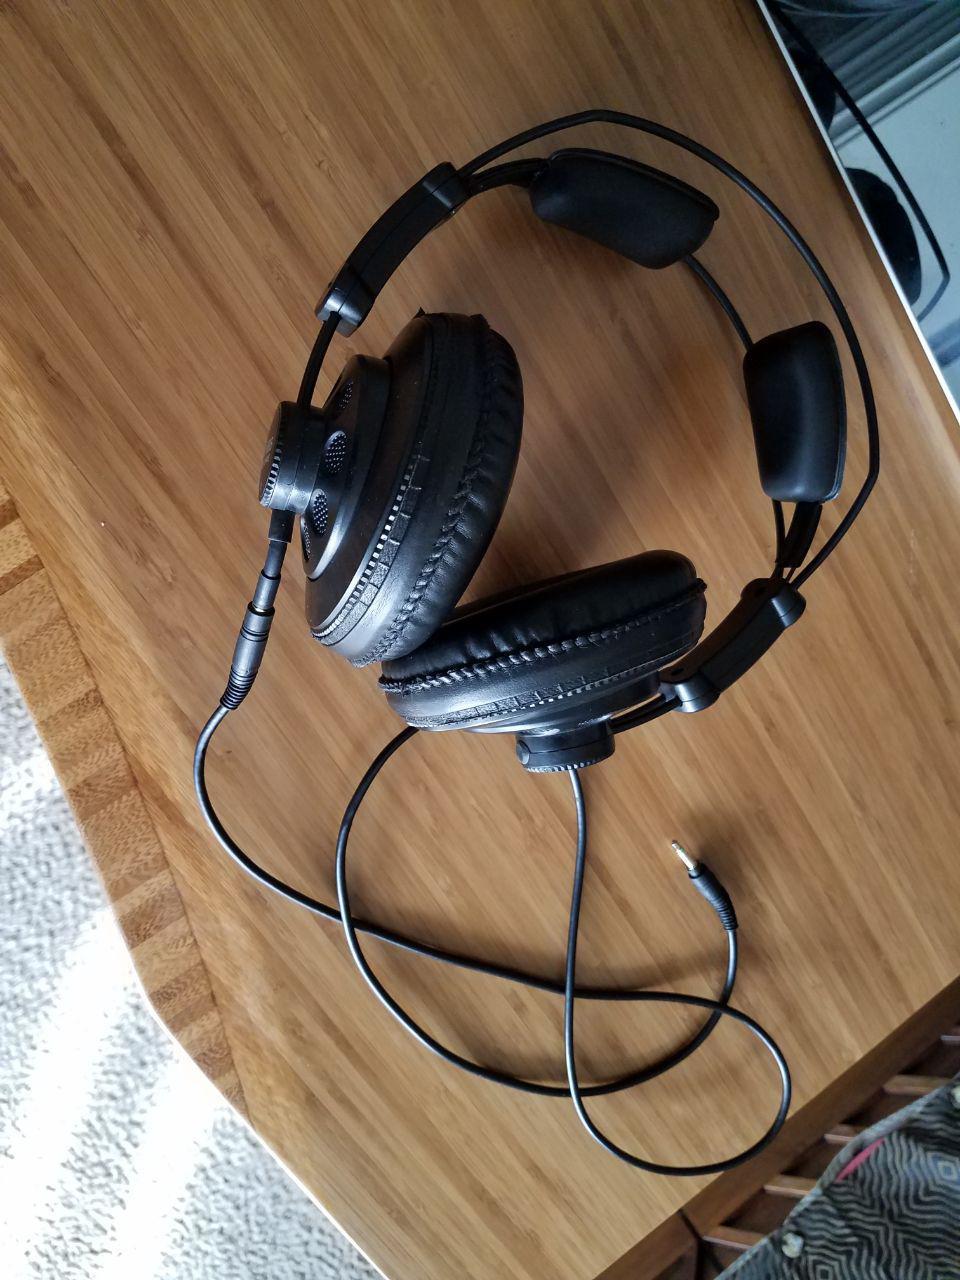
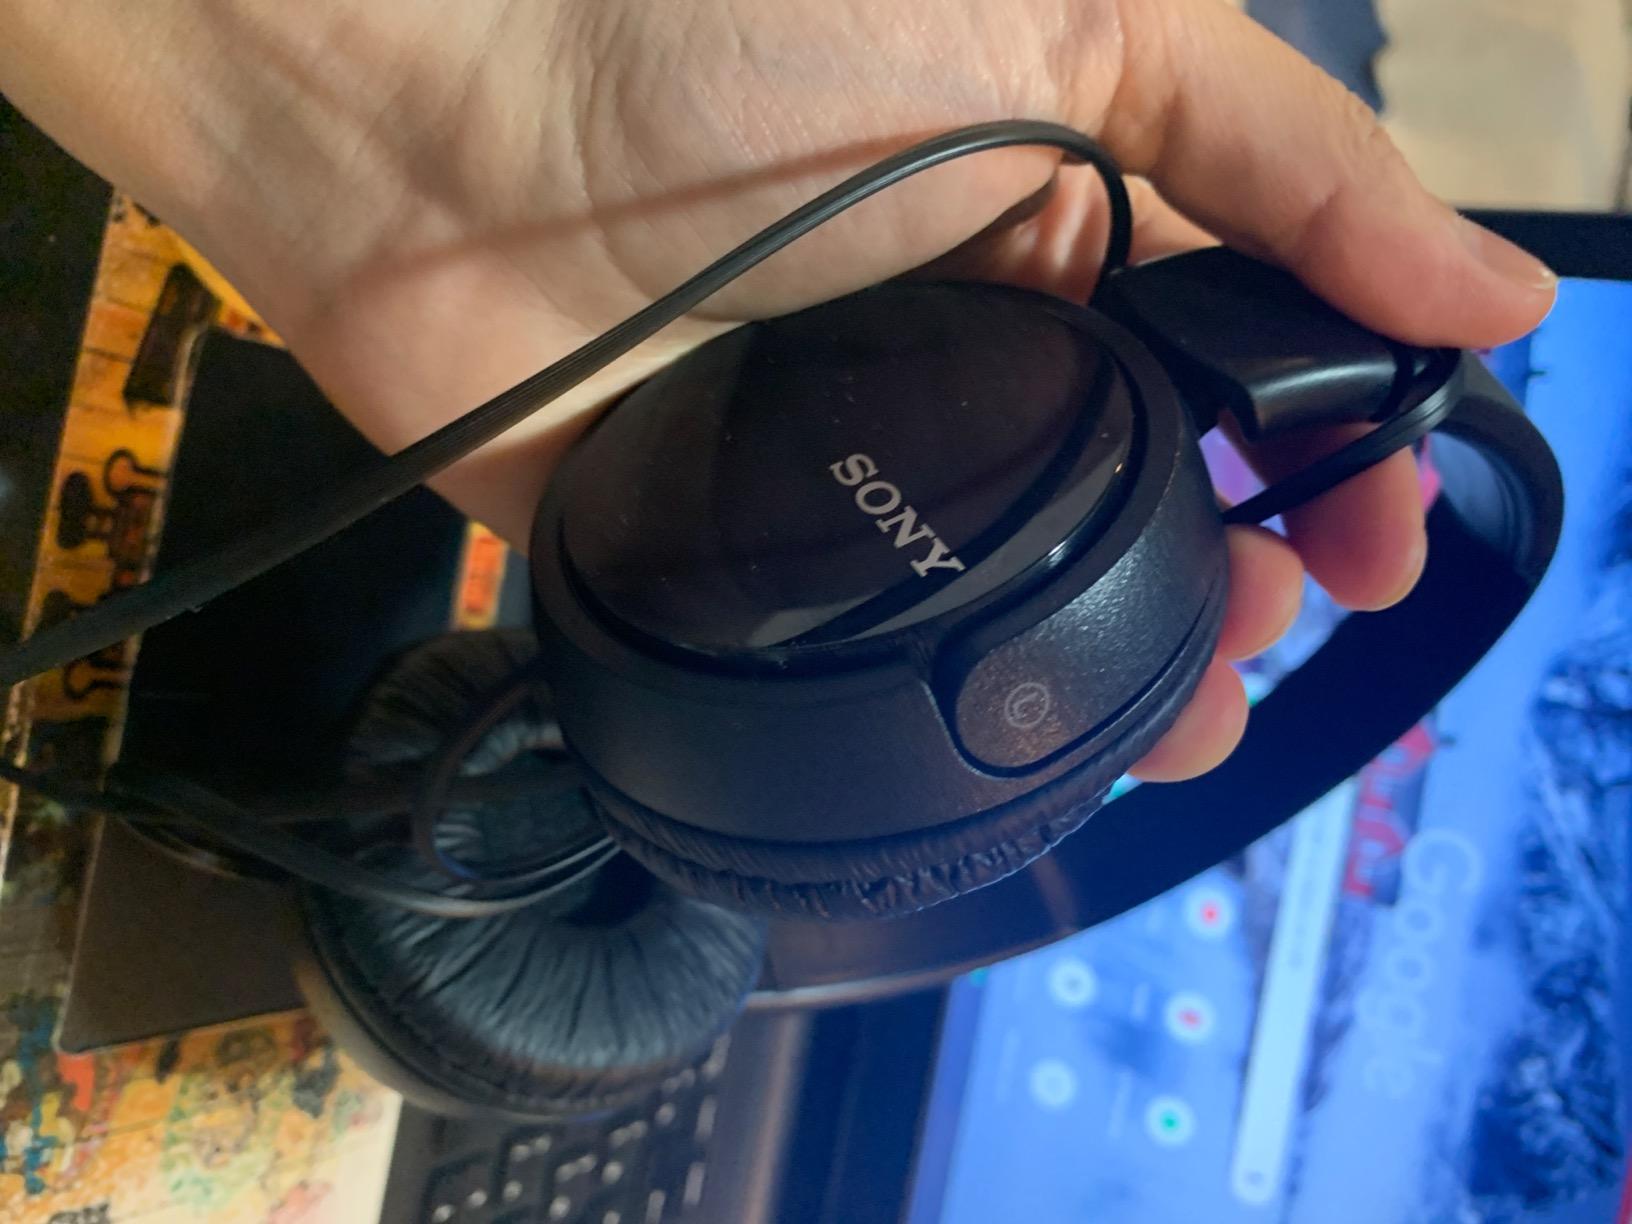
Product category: headphones
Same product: no